John P. Kacavas

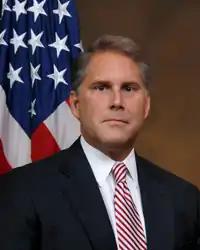

John Paul Kacavas (born March 27, 1961) is an American lawyer and former politician who served as the United States Attorney for the District of New Hampshire from 2009 to 2015.